2-4-0

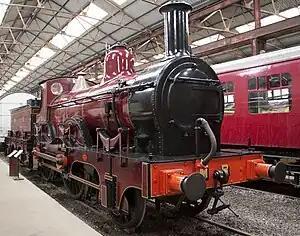
Midland Railway 158A of 1866

A standard gauge railway line between Salt River and Wynberg in the Cape of Good Hope, constructed with private capital, was opened to the public on 19 December 1864. The Cape Town Railway and Dock Company undertook to rent and operate the line and acquired three 2-4-0 tank locomotives as motive power for the line in 1864.